Two Hearts Beat as One (film)

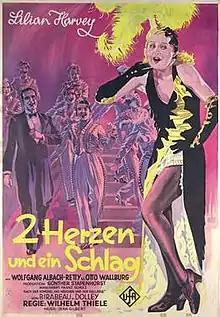

Two Hearts Beat as One (German: Zwei Herzen und ein Schlag) is a 1932 German musical film directed by Wilhelm Thiele and starring Lilian Harvey, Wolf Albach-Retty and Kurt Lilien. It was shot at the Babelsberg Studios in Berlin. The film's sets were designed by the art directors Werner Schlichting and Benno von Arent. A separate French-language version "The Girl and the Boy" was made, also starring Harvey.